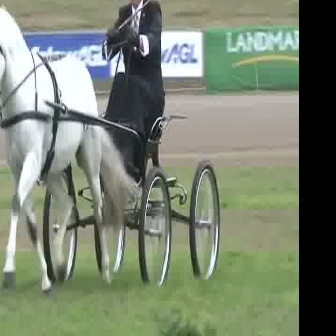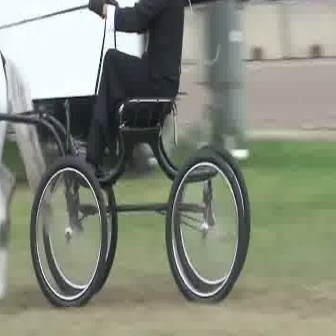
  Please identify the target specified by the bounding box [42,113,219,290] in the first image and locate it in the second image. Return the coordinates in [x_min,y_min,x_max,y_max] format.
Answer: [28,89,248,310]